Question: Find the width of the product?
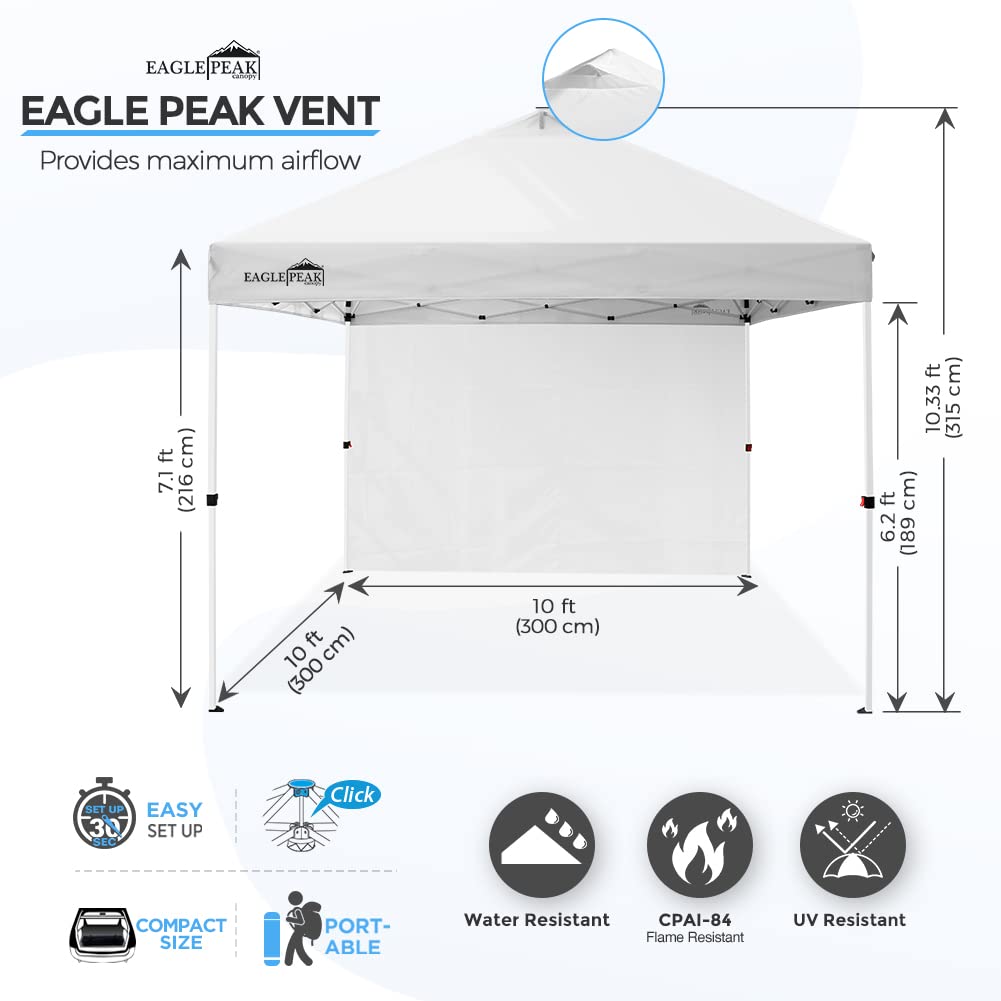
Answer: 300.0 centimetre